Marshfield Clinic

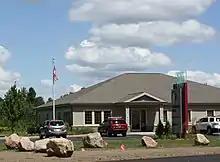
Clinic in Mercer

Marshfield Clinic Health System is an integrated health system serving Wisconsin founded in 1916. The system contains several hospitals and many clinics throughout Wisconsin, as well as a medical research institute and an education division, and employs more than 1,200 doctors and other clinicians.